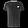
Label: T - shirt / top